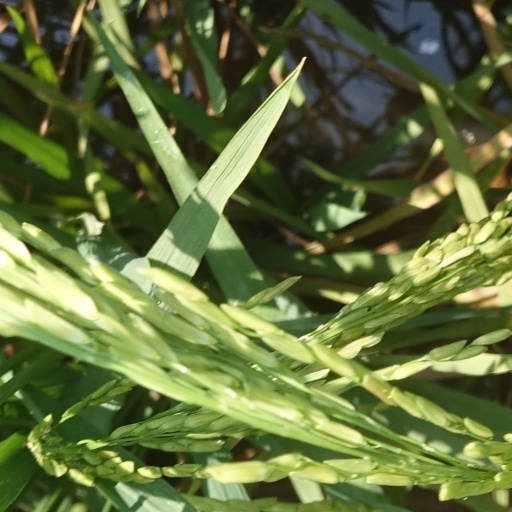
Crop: rice